NASCAR Cup Series at Dover Motor Speedway

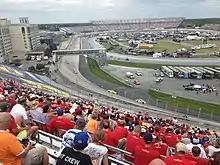
The 2013 FedEx 400, won by Tony Stewart after a late-race penalty took Jimmie Johnson out of contention.

The 2020 race was postponed to August due to the COVID-19 pandemic and became a doubleheader with the second race. Both events were named the Drydene 311 as their race lengths were shortened. For 2021, the race length was restored to 400 miles.